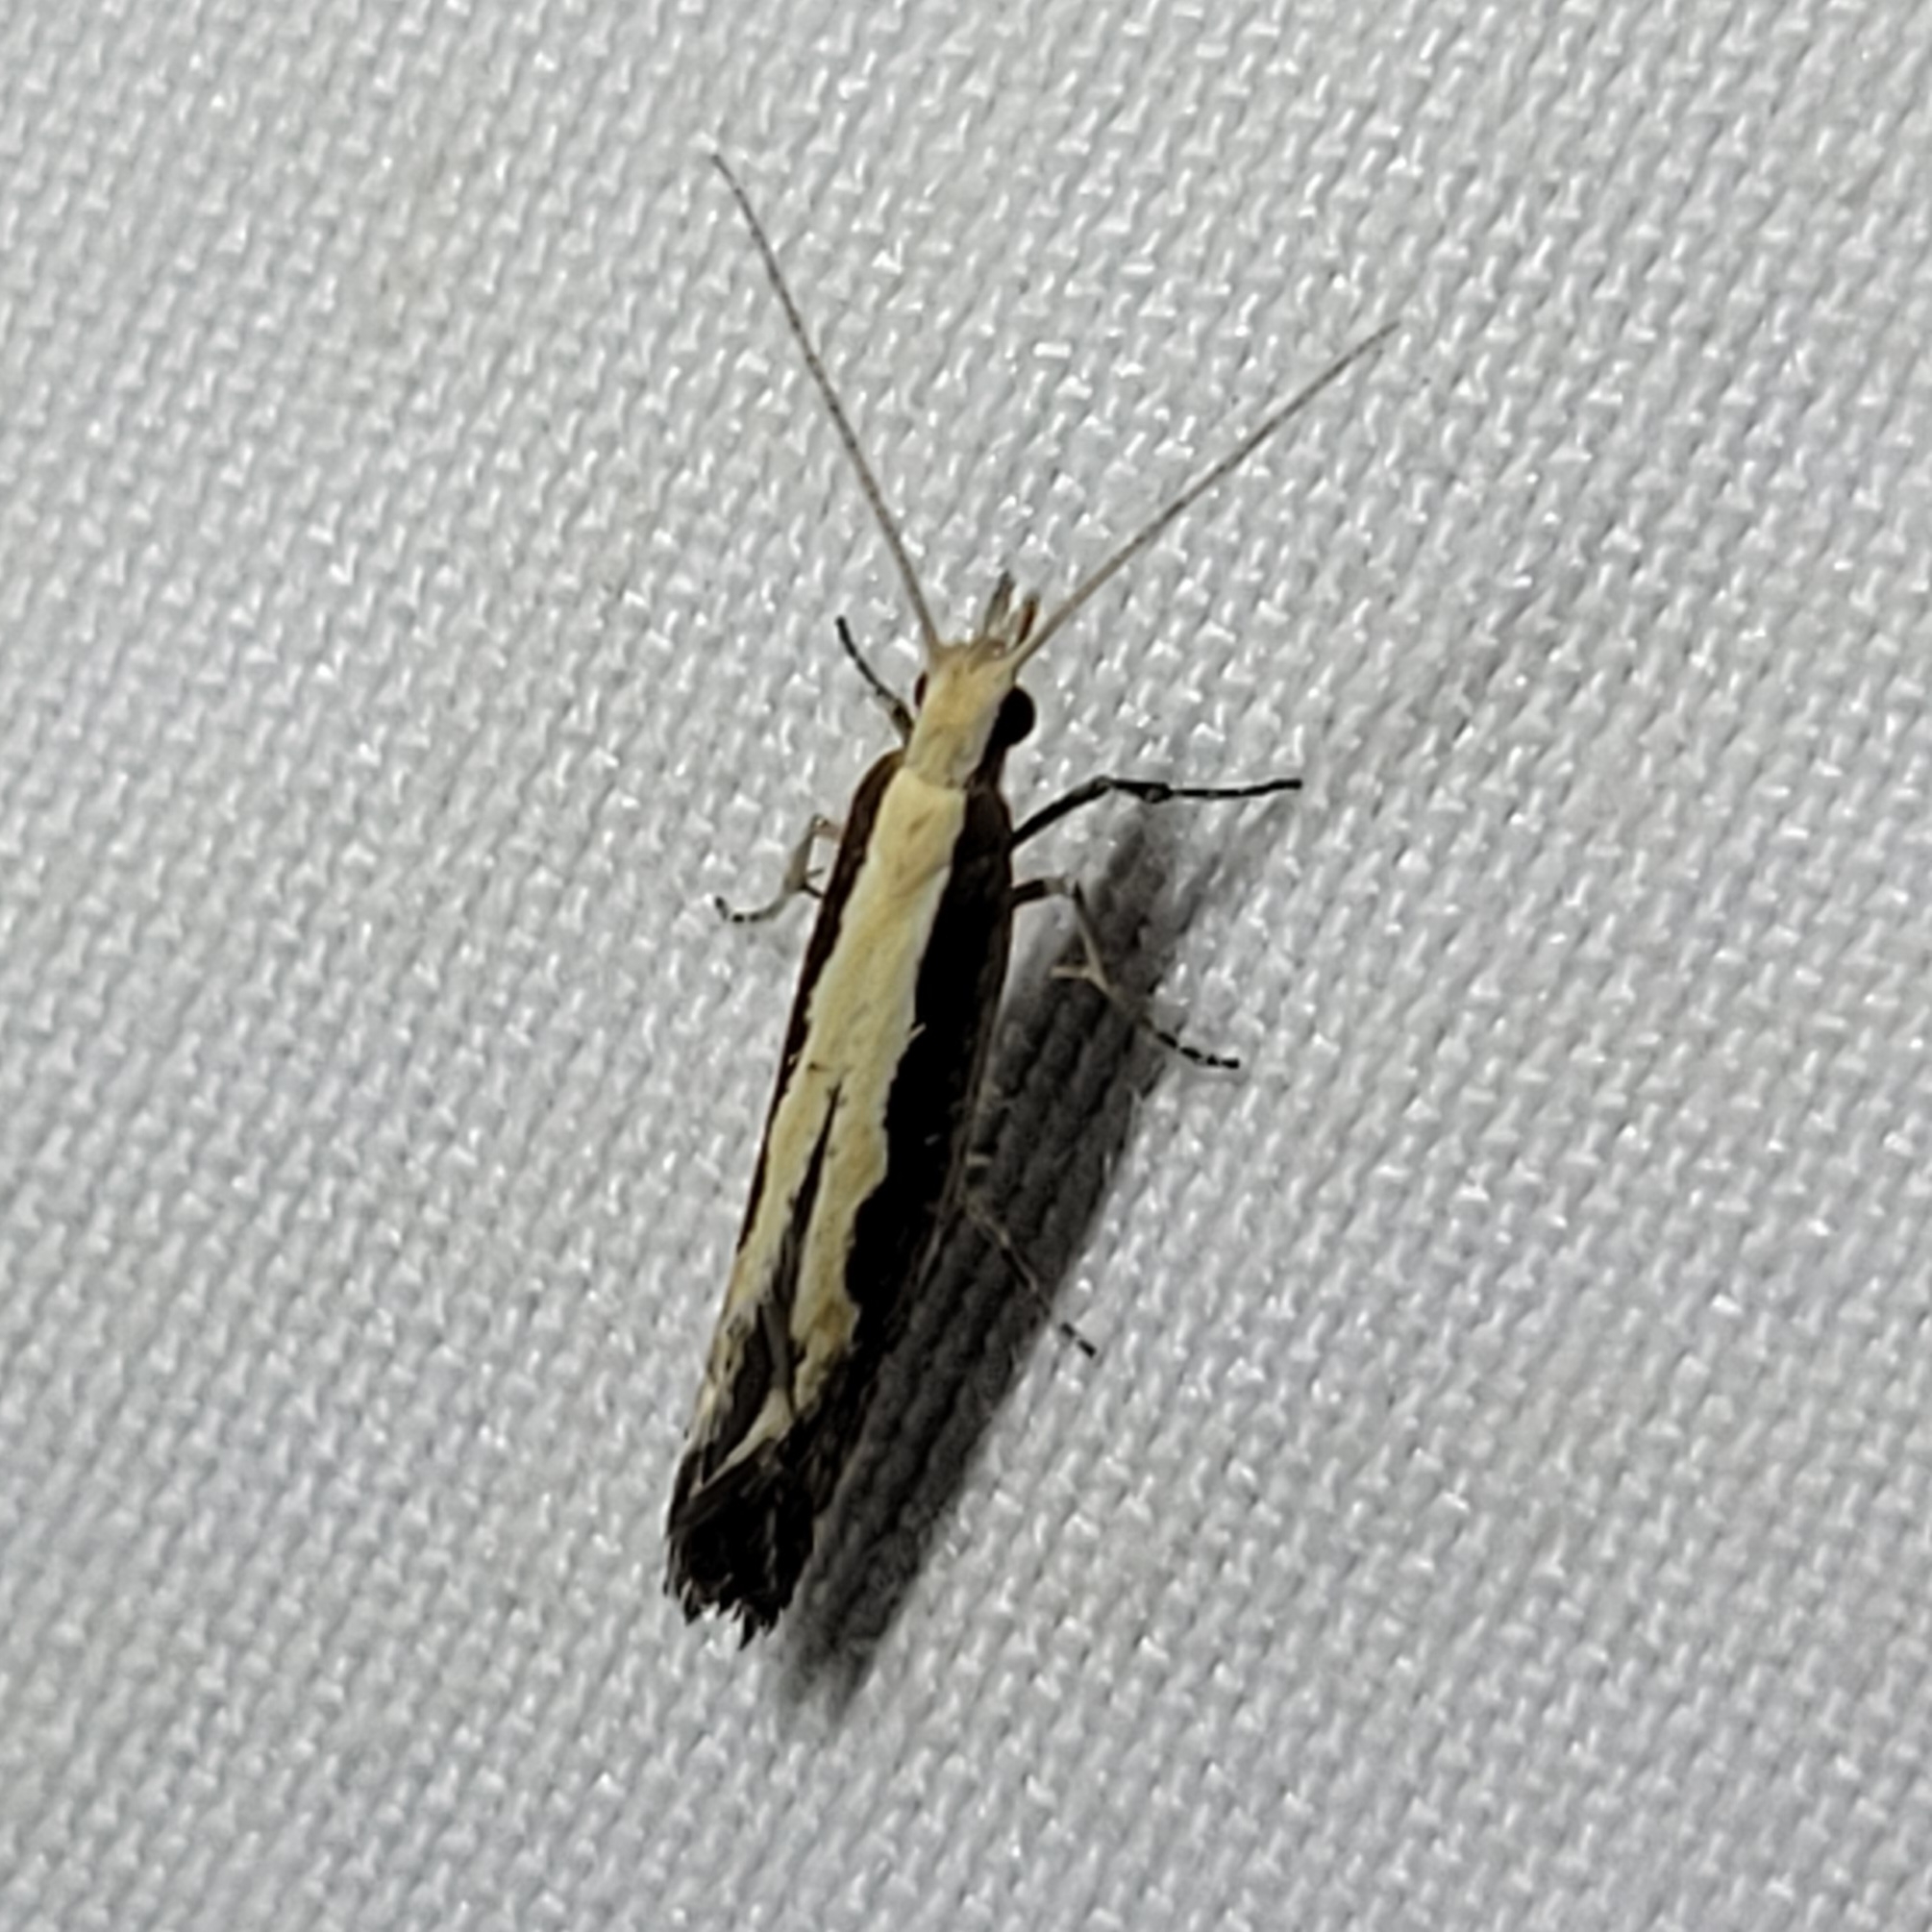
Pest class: diamondback_moth